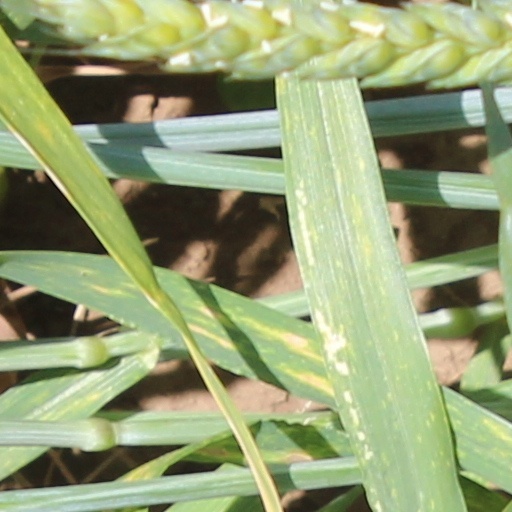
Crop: wheat